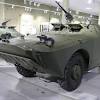
Label: BTR